Harry Litwack

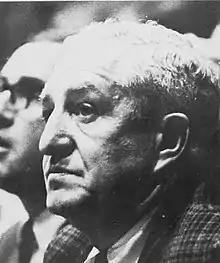
Litwack during the 1964–65 season.

Harold "Chief" Litwack (September 20, 1907 – August 7, 1999) was an American college basketball coach. He served as head basketball coach at Temple University from 1952 to 1973, compiling a record of 373–193. He was inducted into the Naismith Basketball Hall of Fame in 1973.